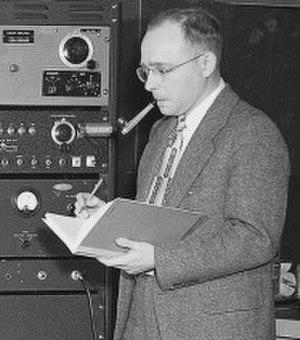
Clifford Glenwood Shull était un physicien américain. Il est colauréat du prix Nobel de physique 1994.